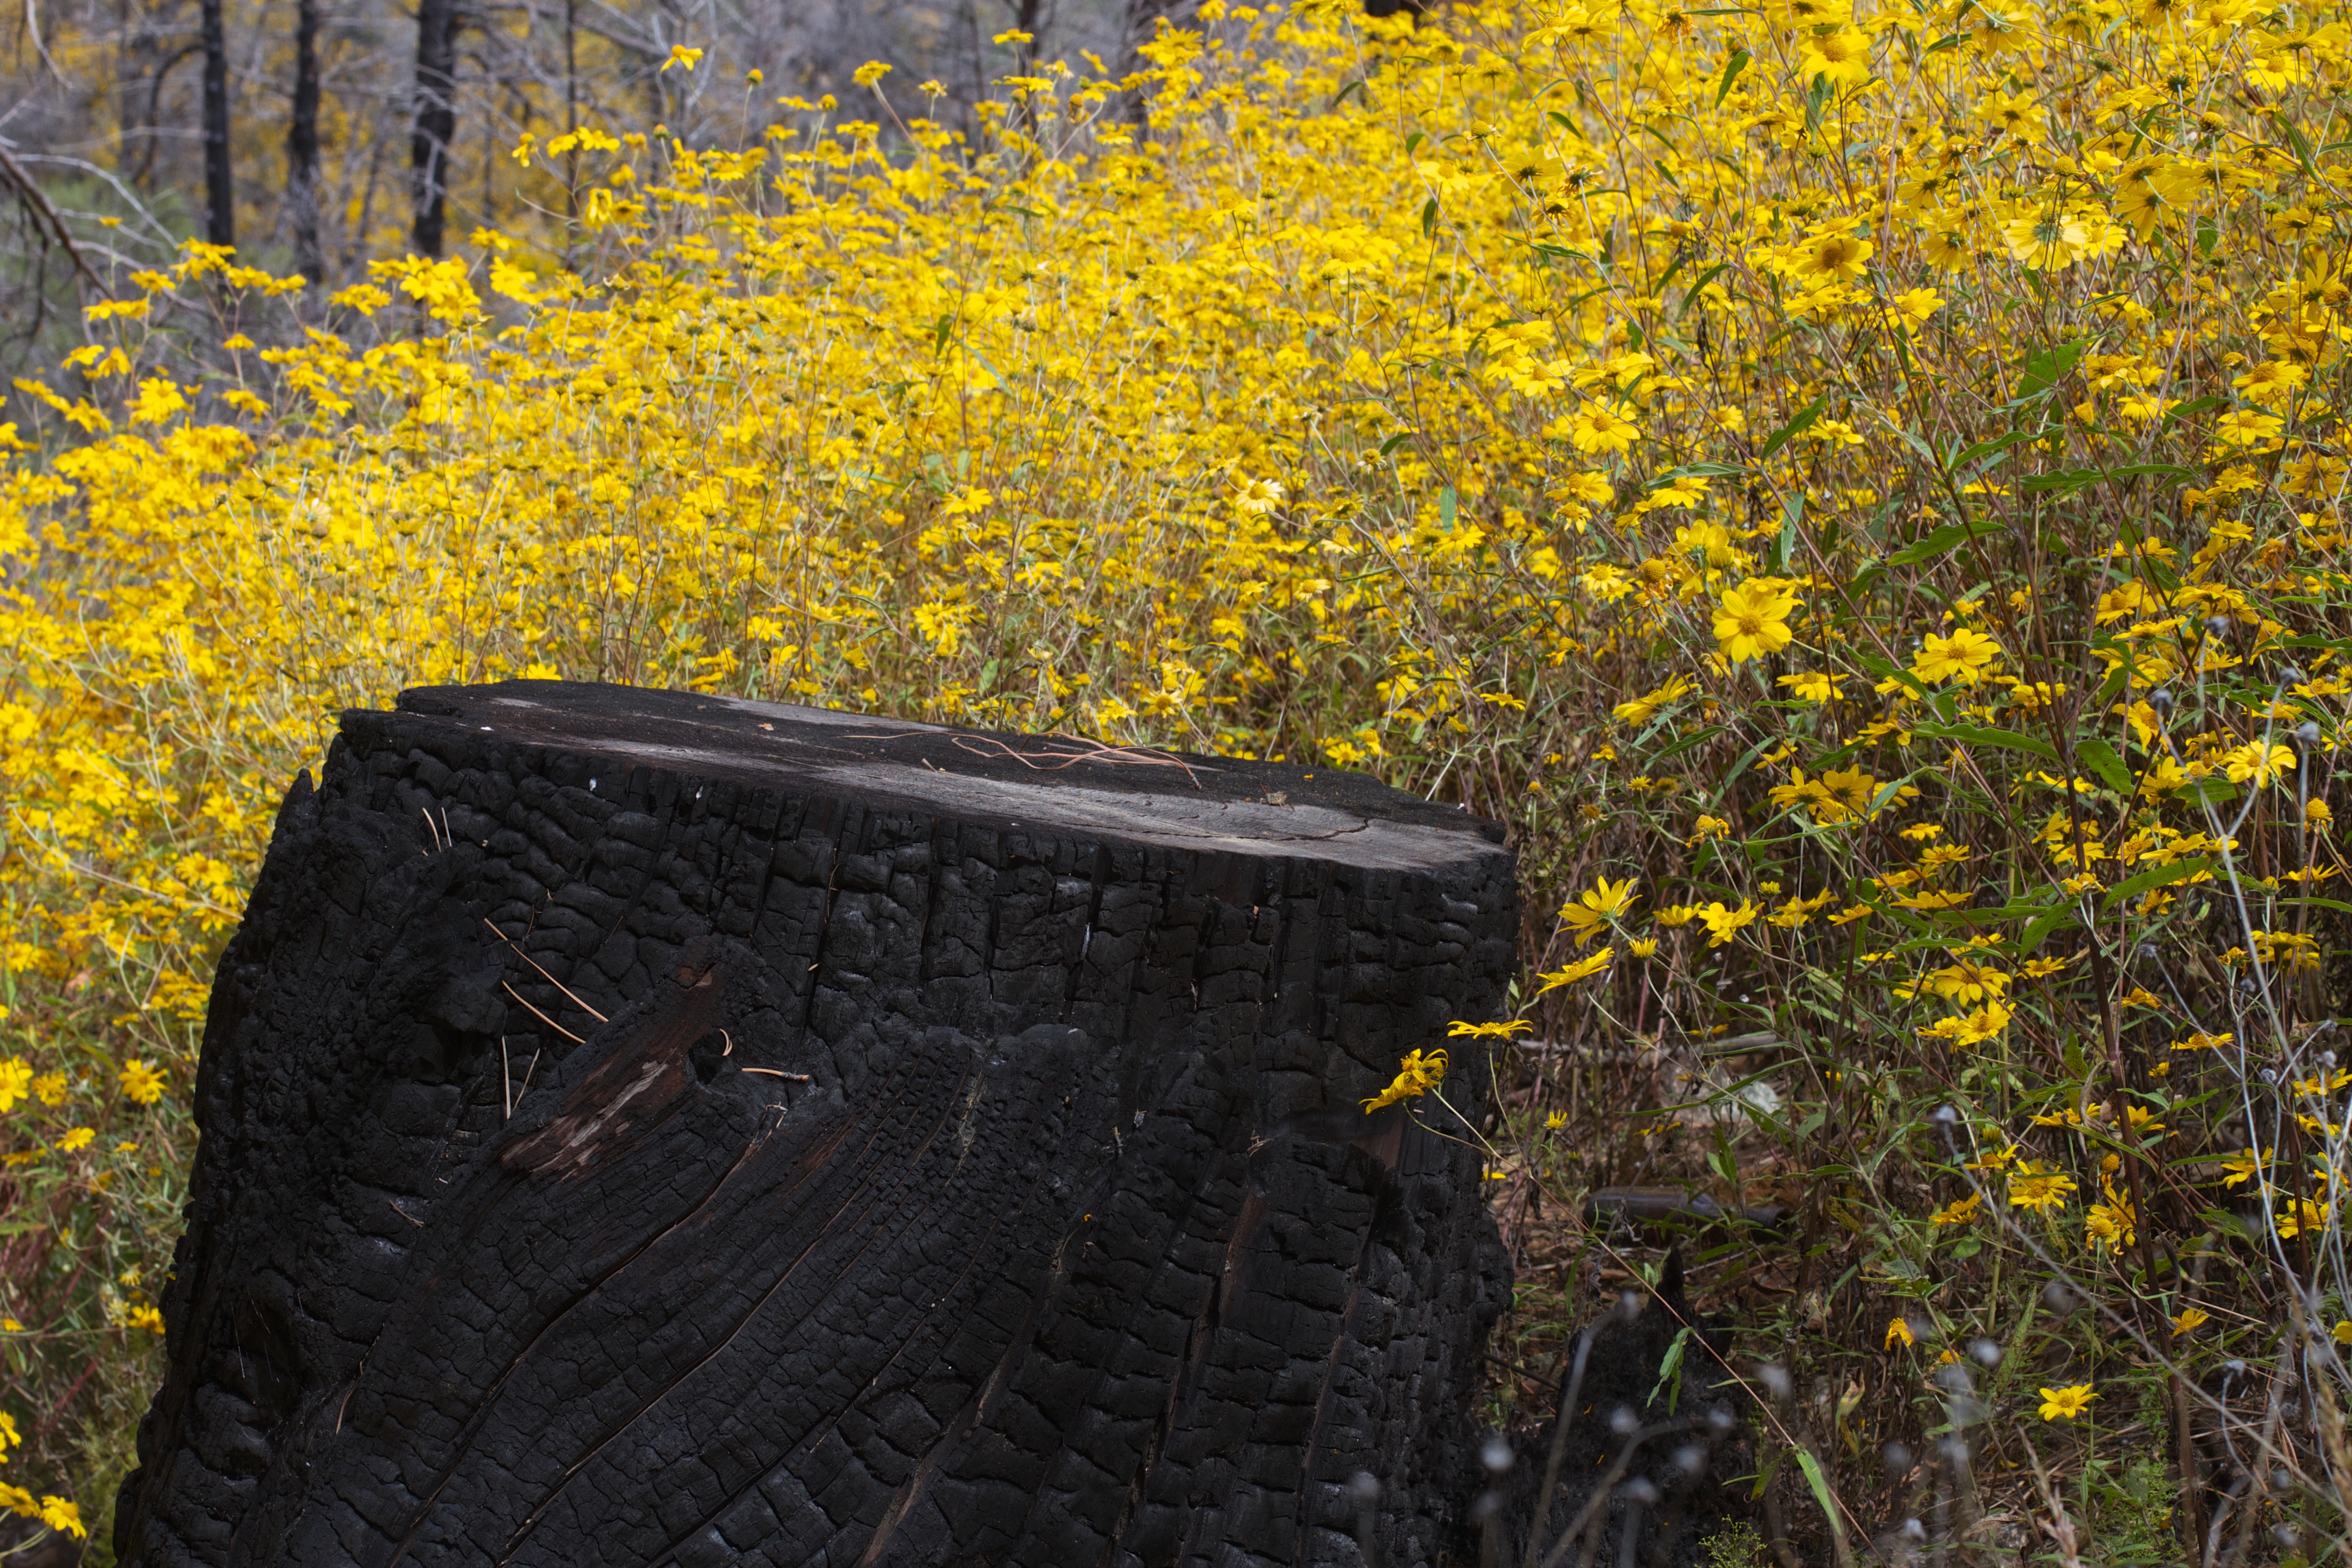
tree, nature, forest, wilderness, plant, trail, sunlight, leaf, flower, autumn, yellow, season, habitat, ecosystem, flowering plant, natural environment, woody plant, land plant